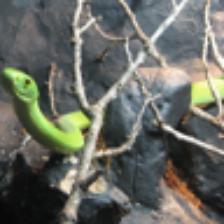
Label: NonHuman